Royal Tunbridge Wells

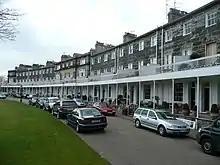
Calverley Crescent, part of the Calverley Park estate

In the 1680s there was a building-boom in the town: carefully planned shops were built beside the Pantiles promenade (then known as the Walks), and the Mount Sion road, on which lodging house keepers were to build, was laid out in small plots. Tradesmen in the town dealt in the luxury goods demanded by their patrons, which would certainly have included Tunbridge ware, a kind of decoratively inlaid woodwork.